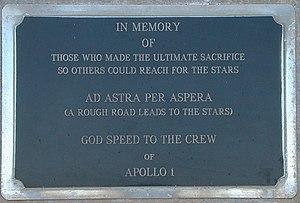
Apollo 1 devait être la quatrième mission du programme Apollo et la première emportant un équipage. Elle n’eut jamais lieu car un incendie se déclencha dans le module de commande du vaisseau lors d'une répétition au sol en conditions réelles le 27 janvier 1967, provoquant la mort de son équipage constitué des astronautes Virgil Grissom, Edward White et Roger Chaffee. Le vaisseau avait rencontré de nombreux problèmes de mise au point avant l'accident. Le déclenchement de l'incendie fut attribué par la commission d'enquête à un court-circuit dû à un fil électrique dénudé. L'enquête révéla l'utilisation de nombreux matériaux inflammables dans la cabine et beaucoup de négligences dans le câblage électrique et la réalisation du circuit de refroidissement. Le déclenchement et l'extension de l'incendie avaient été favorisés par l'atmosphère d'oxygène pur augmentant considérablement l'inflammabilité de toutes les substances combustibles.
Virgil Ivan Grissom, dit Gus Grissom, né le 3 avril 1926 et mort le 27 janvier 1967 est un pilote de l'armée de l'air américaine et un membre des Mercury Seven, le premier groupe d'astronautes sélectionnés par la National Aeronautics and Space Administration pour le programme Mercury, qui cherche à envoyer les premiers Américains dans l'espace. Il fait également partie des programmes Gemini et Apollo. En tant que membre du corps des astronautes de la NASA, Grissom est le deuxième Américain à voler dans l'espace et le deuxième à le faire à deux reprises.